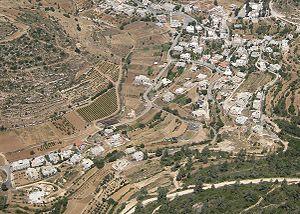
Ein Rafa est un village israélien situé à 10 kilomètres à l'ouest de Jérusalem près du village d'Ein Nakuba et du kibboutz Tsuva, et dont la population est arabe israélienne.